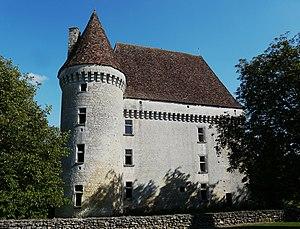
Le château de Saint-Maurice, Saint-Laurent-des-Bâtons, Dordogne, France Object location44°
Le Caudeau est un ruisseau français, affluent de la Dordogne, qui coule dans le département de la Dordogne, en région Nouvelle-Aquitaine.
Saint-Laurent-des-Bâtons est une ancienne commune du sud-ouest de la France, située dans le département de la Dordogne en région Nouvelle-Aquitaine, devenue le 1ᵉʳ janvier 2016 une commune déléguée au sein de la commune nouvelle de Sainte-Alvère-Saint-Laurent Les Bâtons, puis au 1ᵉʳ janvier 2017 une commune déléguée de la commune nouvelle de Val de Louyre et Caudeau.
Un certain nombre d'œuvres cinématographiques et télévisuelles ont été tournées dans le département de la Dordogne.